History of the United States (1945–1964)

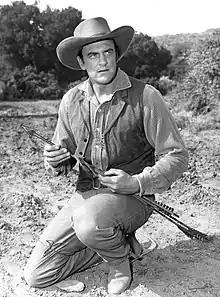
James Arness as Matt Dillon in "Gunsmoke", 1956

Following the end of Reconstruction, many states adopted restrictive Jim Crow laws which enforced segregation of the races and the second-class status of African Americans. The Supreme Court in "Plessy v. Ferguson" (1896) accepted segregation as constitutional. Voting rights discrimination remained widespread through the 1950s. Fewer than 10% voted in the Deep South, although a larger proportion voted in the border states, and blacks in the northern urban areas had shifted wholesale to the Democrats during the New Deal era.